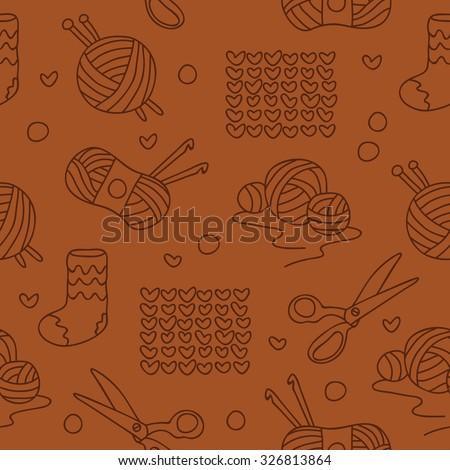
seamless vector pattern of icon for knitting on a brown background , hand - drawn .